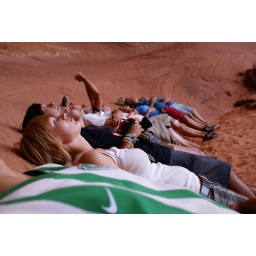
The dream team lie on the wall of a rock in Monument Valley